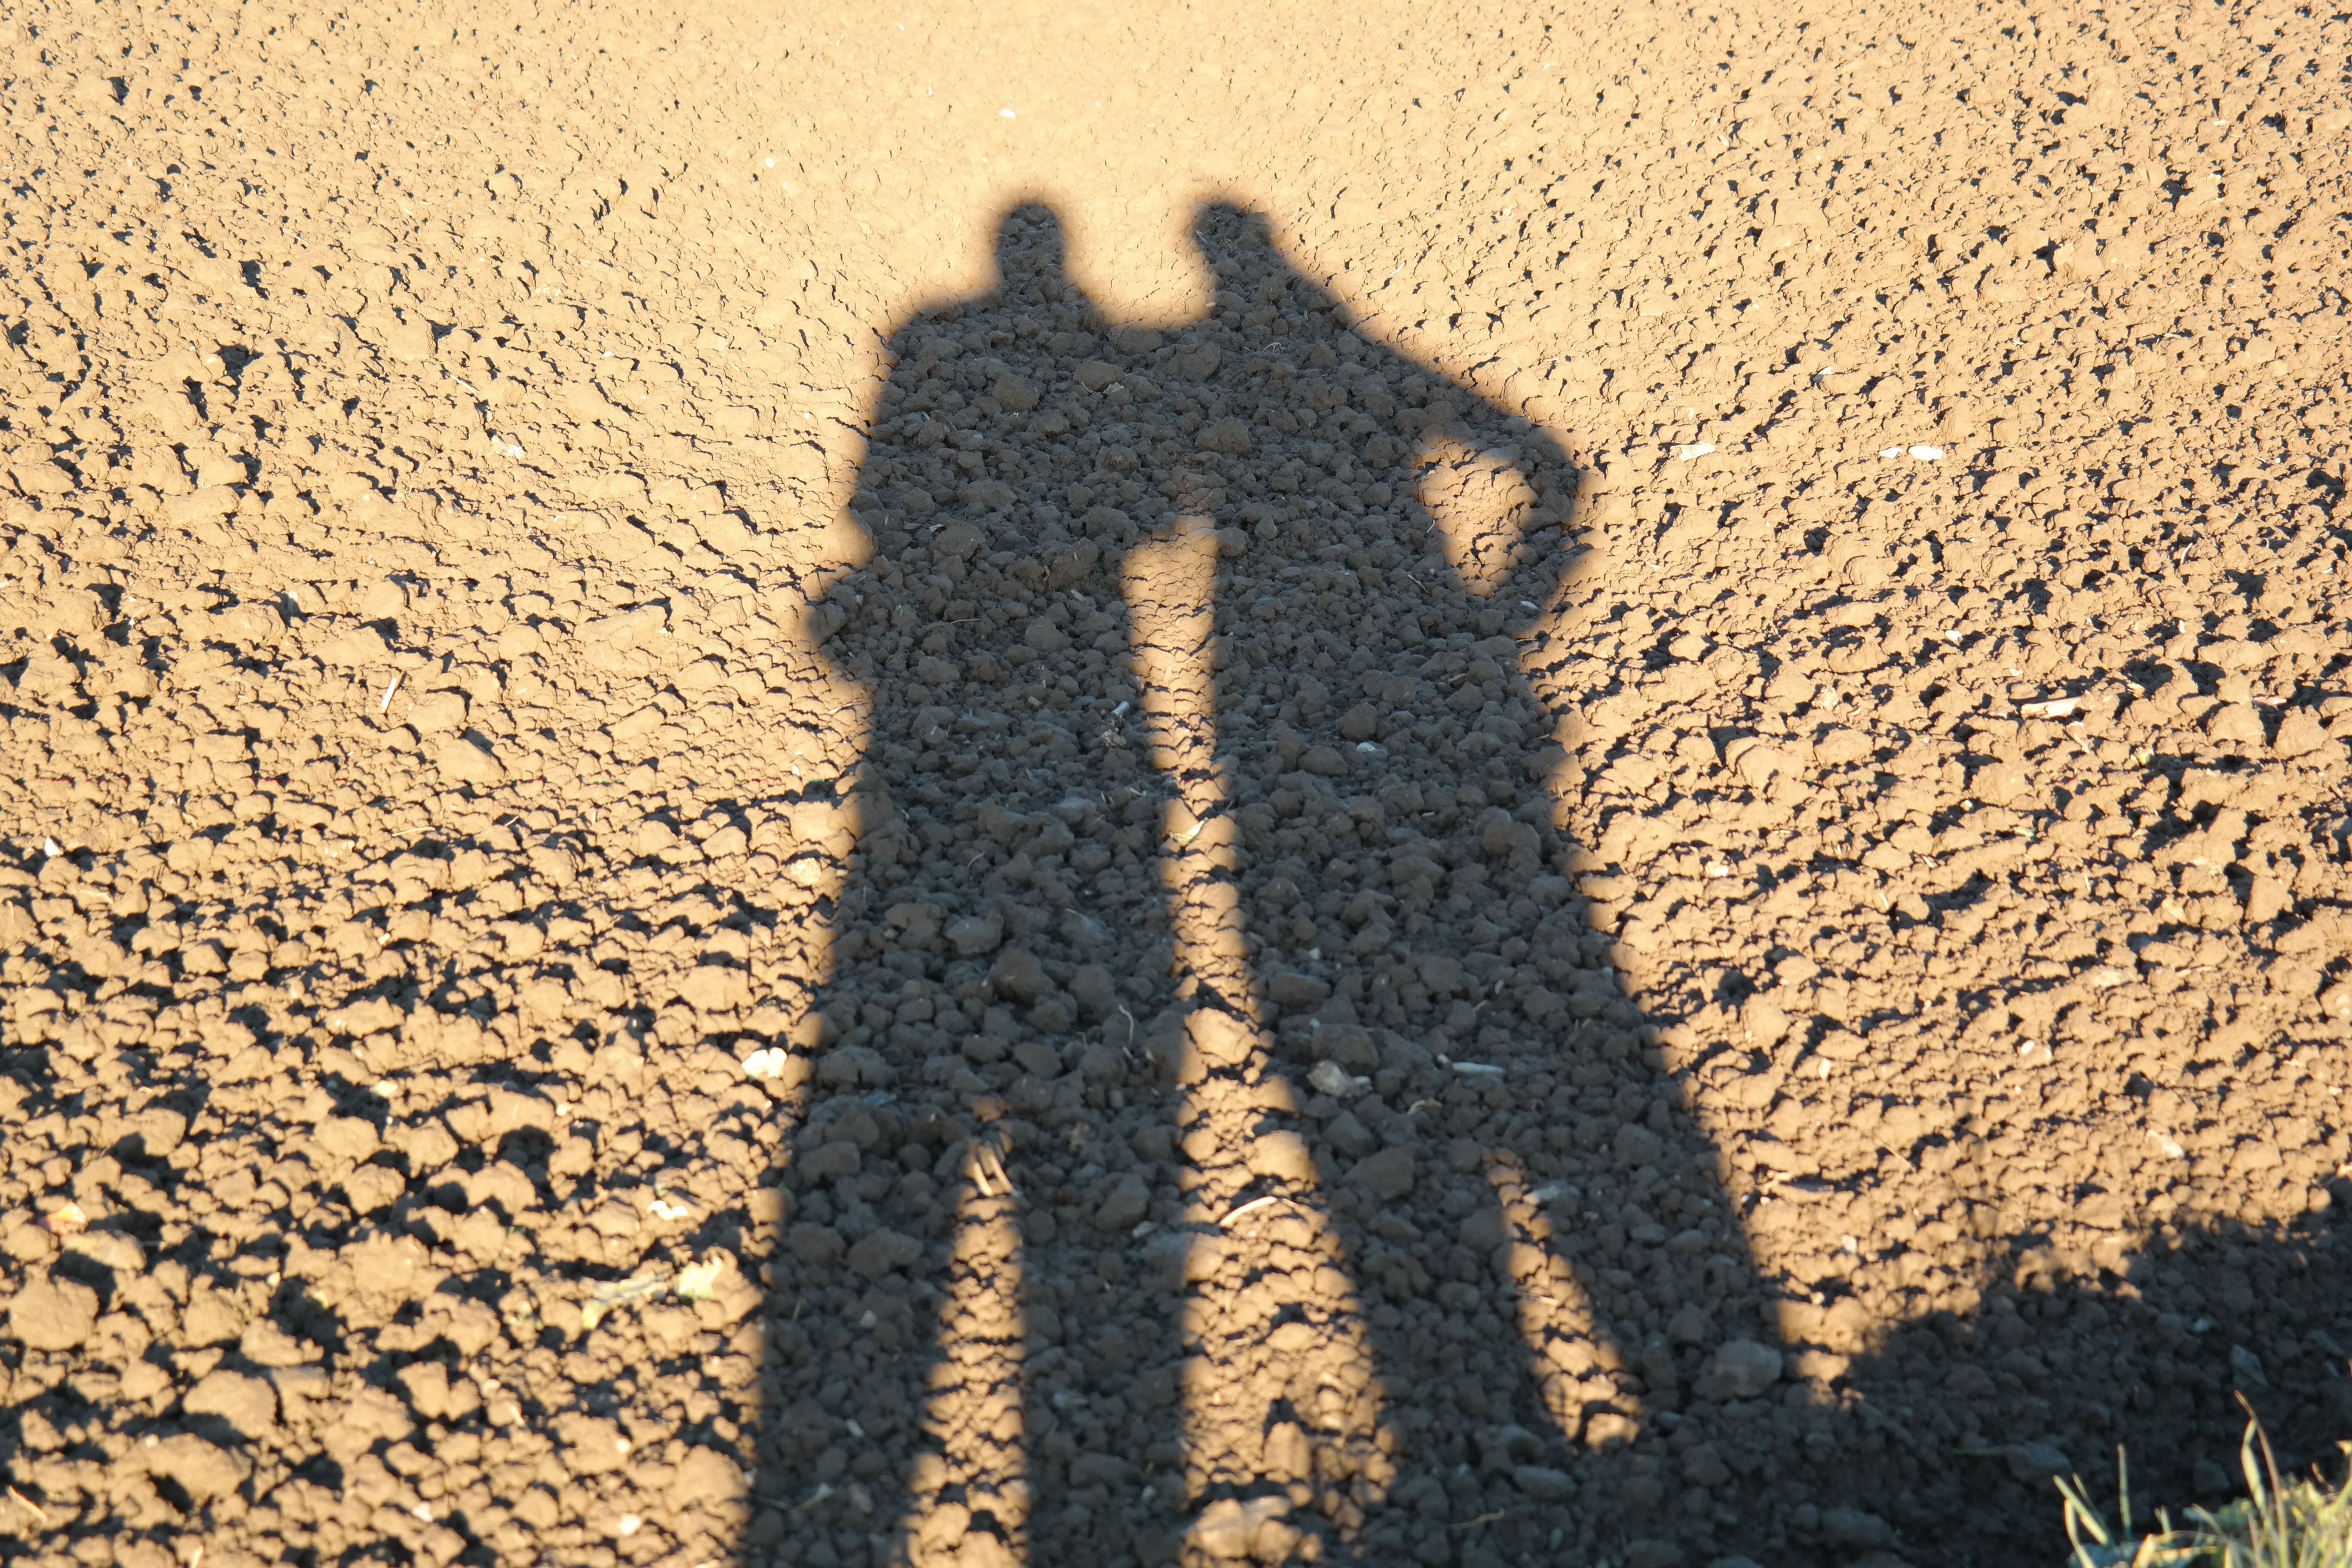
man, sand, woman, field, shadow, couple, soil, agriculture, long, togetherness, personal, arable, shadow play, pulled long